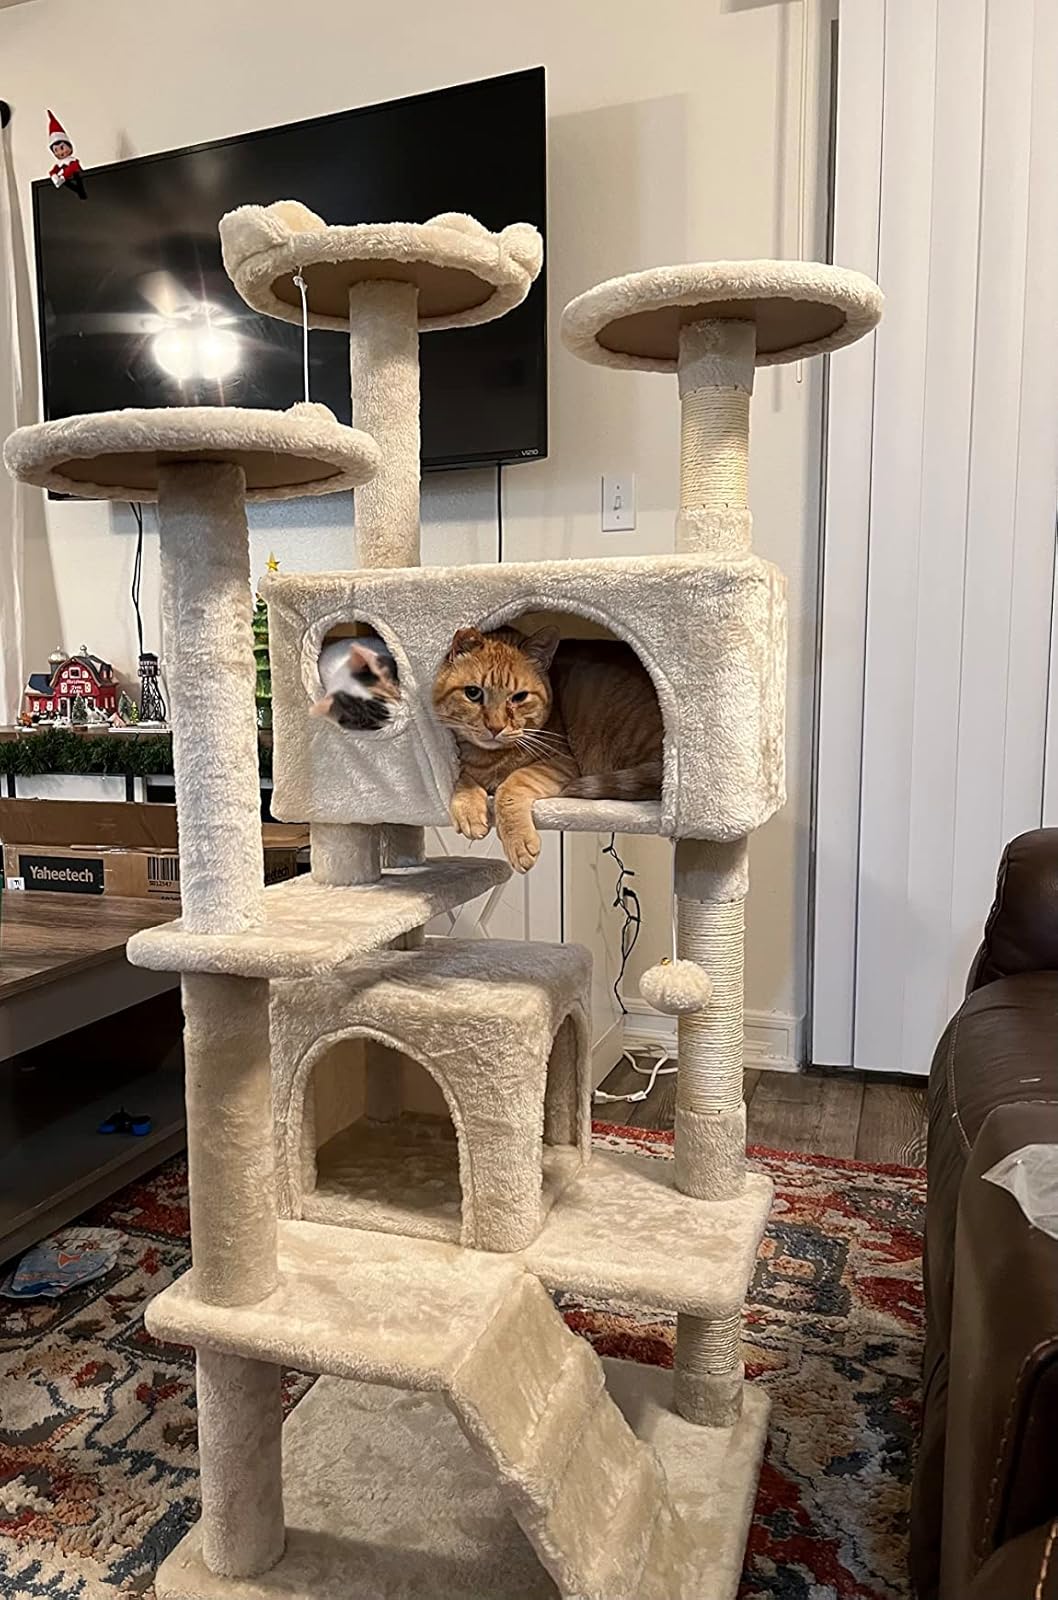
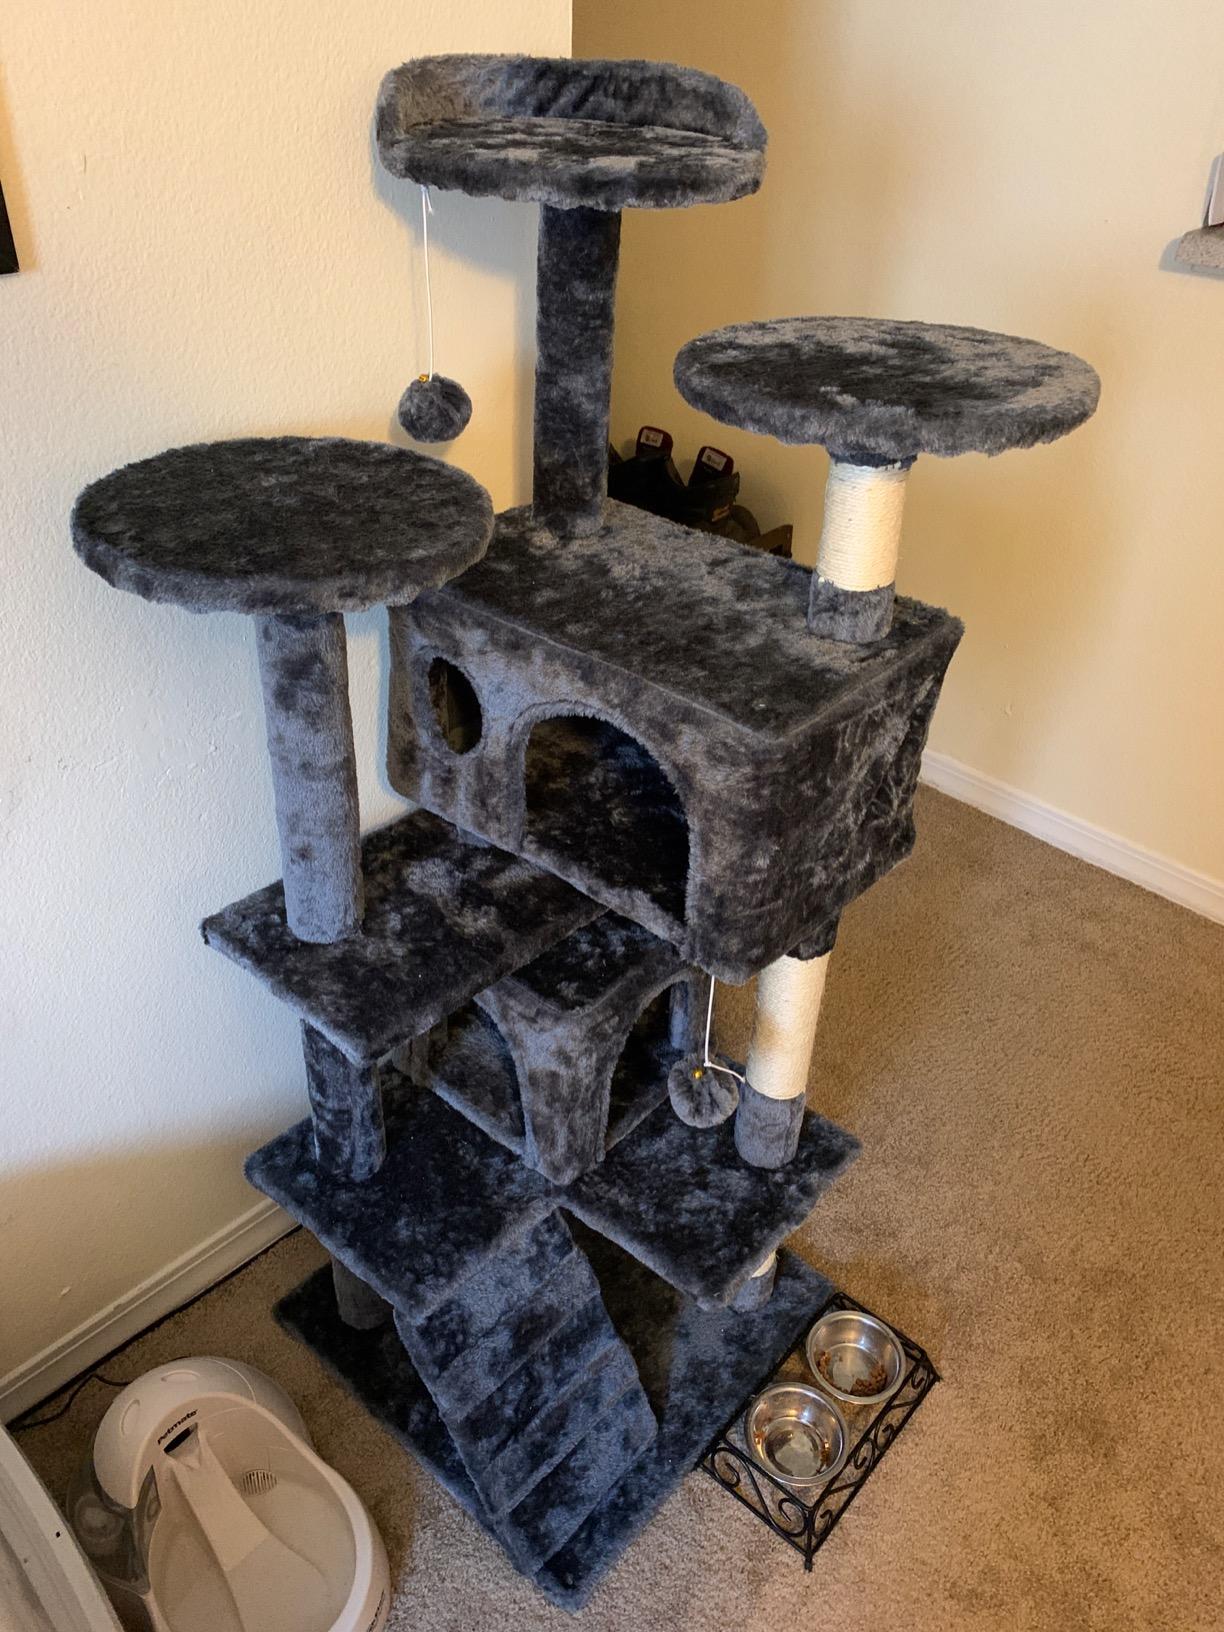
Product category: items_cat tree
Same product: no